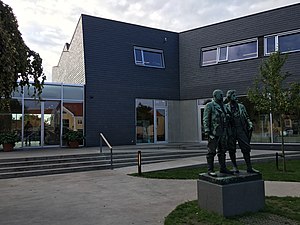
Skagens Museum
Indgangen til Skagens Museum i tilbygningen fra 2015.
Indgangen til museet
Skagens Museum er et kunstmuseum i Skagen i Nordjylland. Museet besidder og udstiller en omfattende samling af værker udført af Skagensmalerne, heriblandt Anna og Michael Ancher, Marie og P.S. Krøyer, Laurits Tuxen, Viggo Johansen og Holger Drachmann.